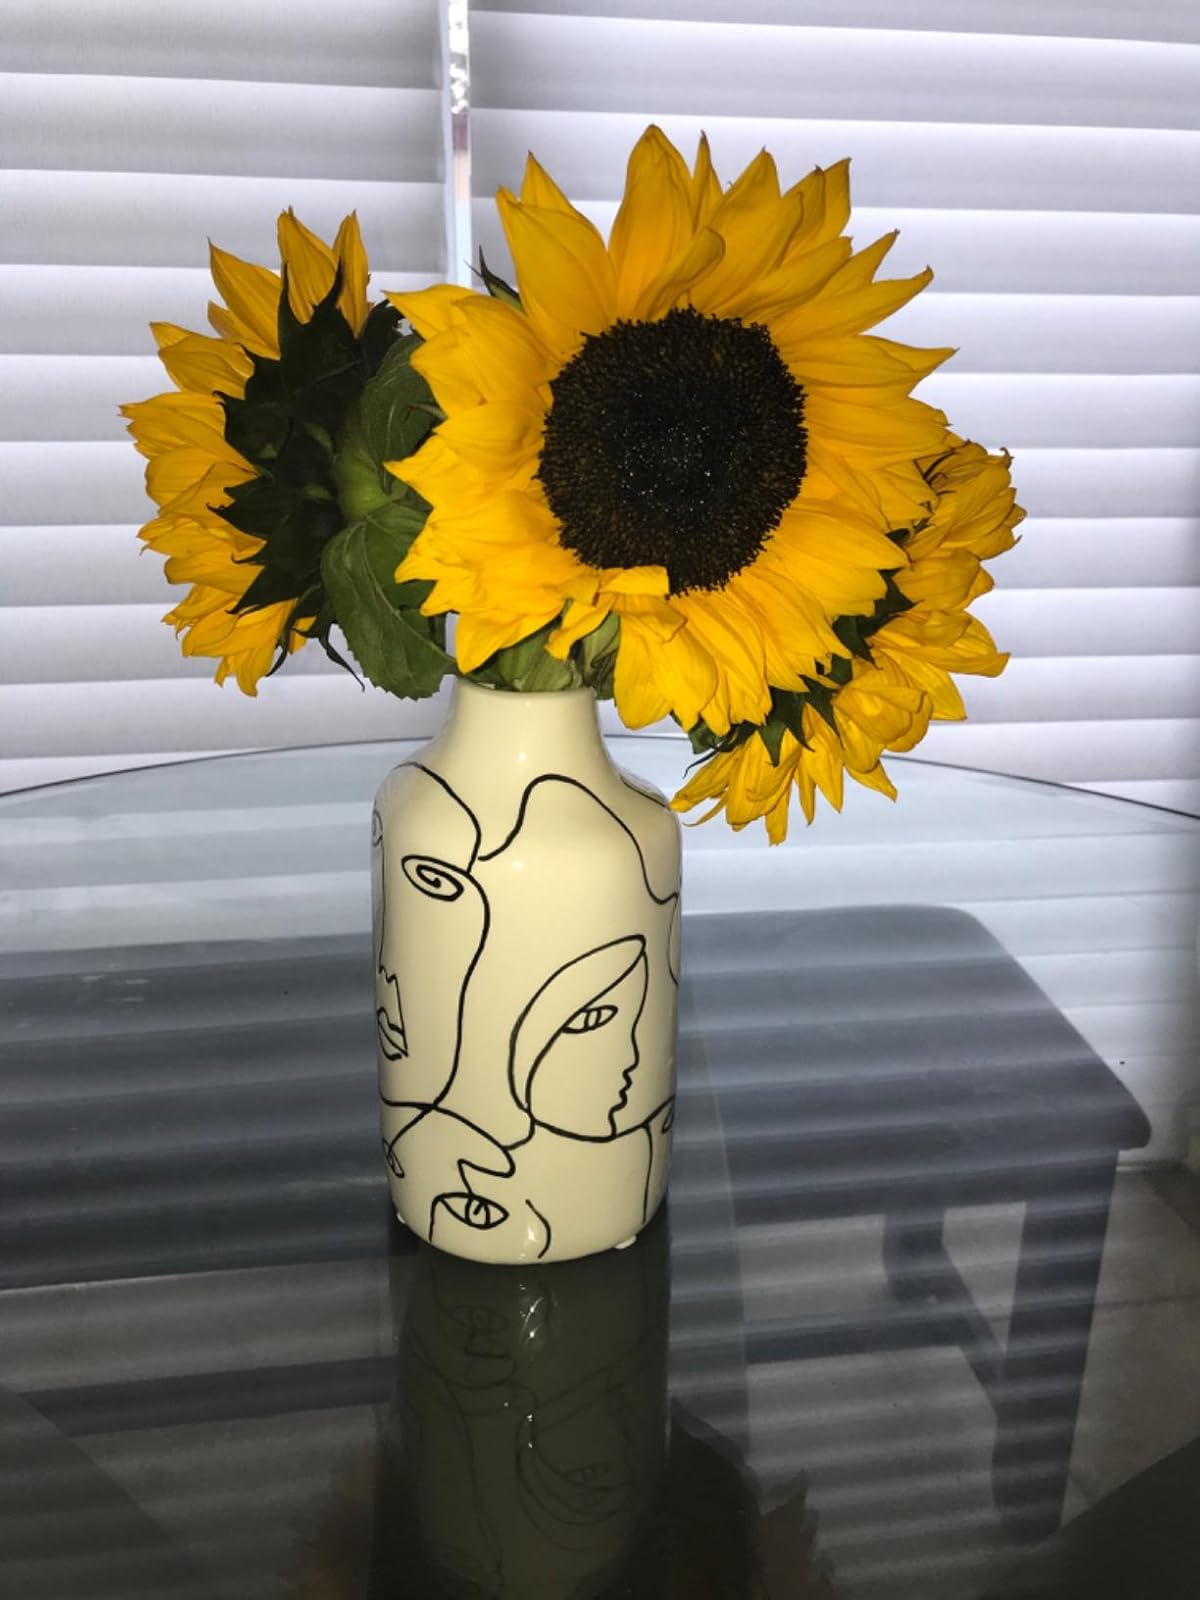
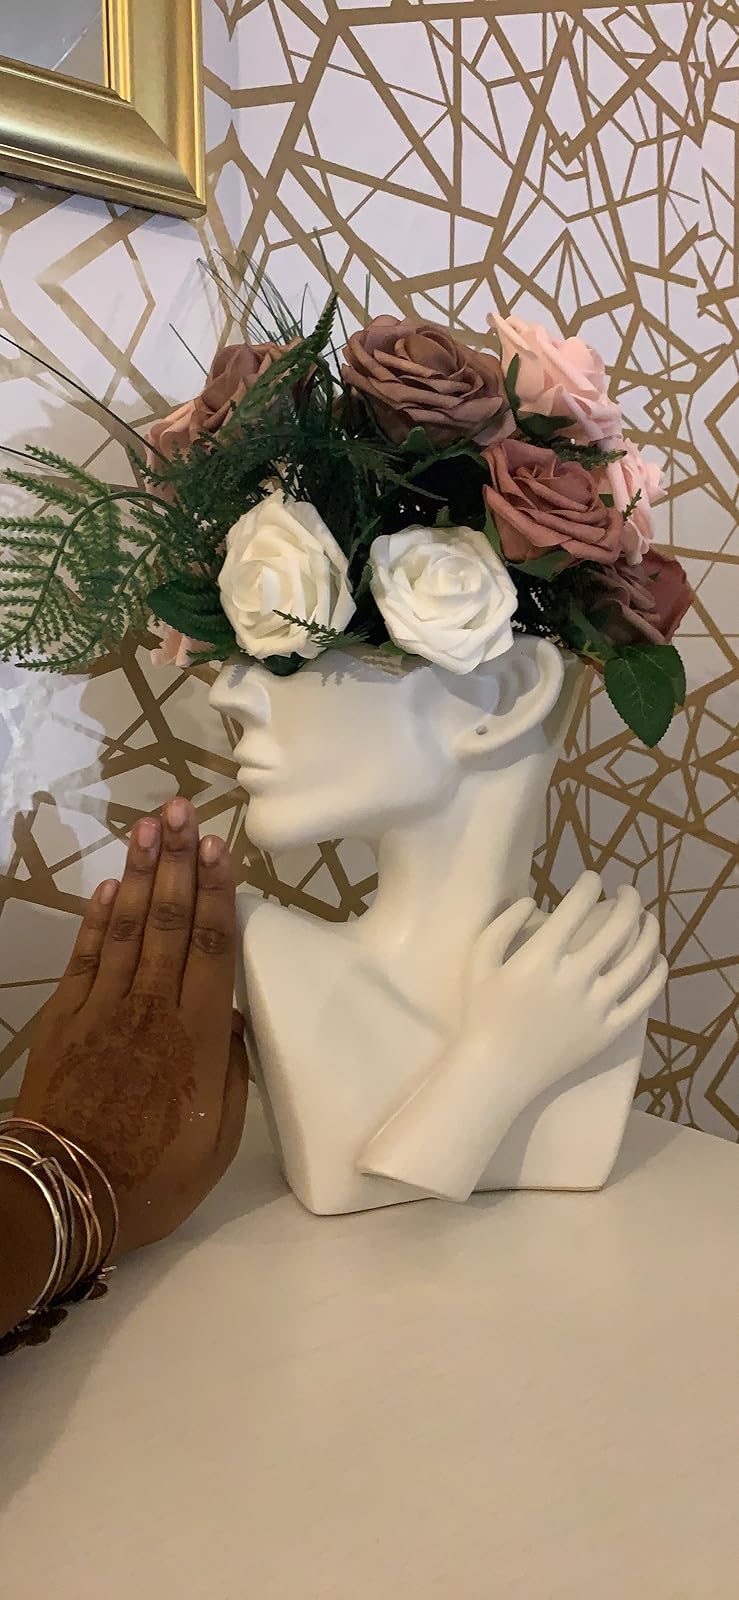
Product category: vase
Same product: no